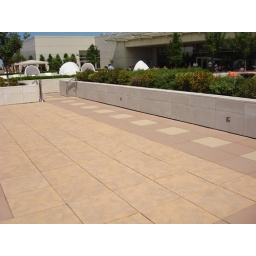
This open space (included) wraps around the patio area- see orange pillows to right. Pool is directly ahead